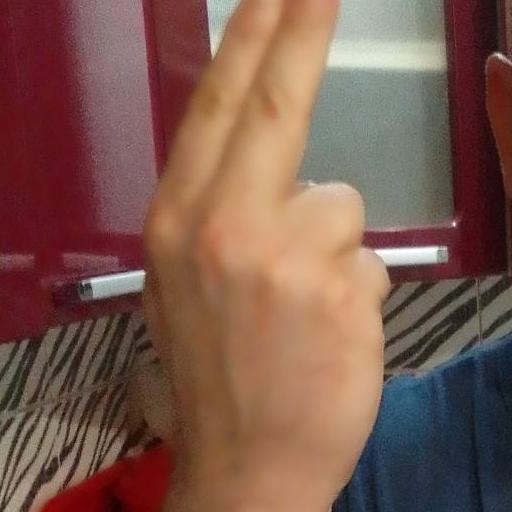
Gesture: two_up_inverted